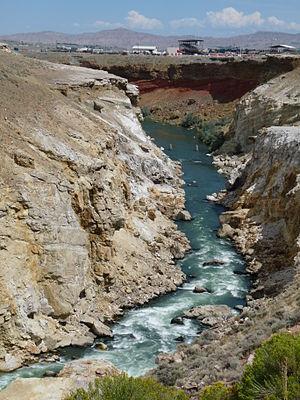
Colter's Hell est un site volcanique à la Shoshone près de Cody dans le Wyoming. Il doit son nom au trappeur John Colter qui a traversé la région pendant l'hiver de 1807/1808. Jadis, Colter's Hell était considéré comme faisant partie du futur parc national de Yellowstone.